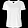
Label: T - shirt / top